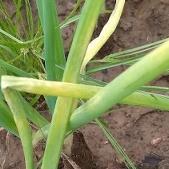
Crop: Onion
Condition: alternaria-d